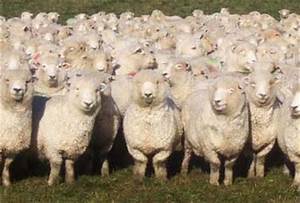
Label: sheep